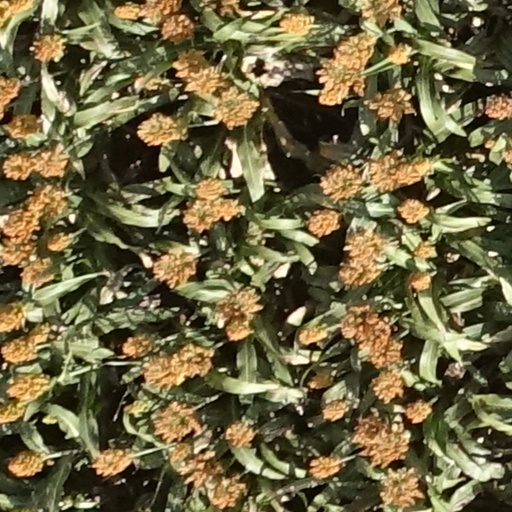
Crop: sorghum